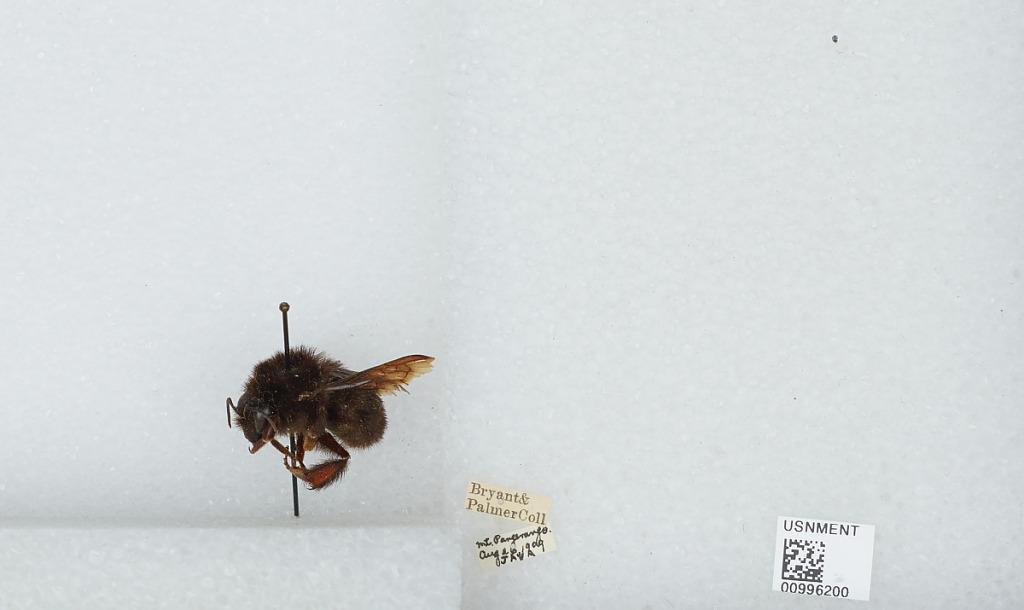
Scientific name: Bombus (Tricornibombus) atripes Smith
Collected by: Bryant & Palmer
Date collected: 1909-8-26
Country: Indonesia
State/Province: West Java
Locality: Mount Pangrango, West Java